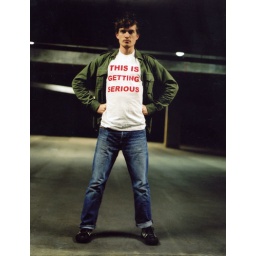
wearing my powerballad t shirt in a car park